William Henry Lambton

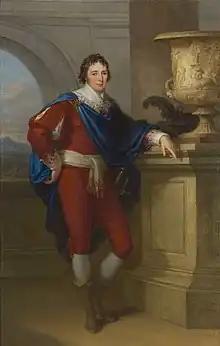
William H. Lambton, by Angelica Kauffmann

William Henry Lambton (1764–1797) was a British member of Parliament (MP) who represented the City of Durham in the House of Commons.